Sergei Korolev

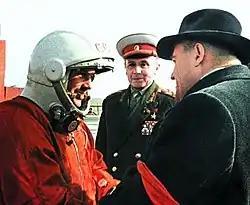
Korolev (right) with cosmonaut Yuri Gagarin and Marshal Kirill Moskalenko, before Gagarin's launch in Vostok 1 (1961)

Although he had conceived of the idea as early as 1948, Korolev's planning for the piloted mission began in 1958 with design studies for the future Vostok spacecraft. It was to hold a single passenger in a space suit, and be fully automated. The space suit, unlike the United States' pure oxygen system, was 80 percent nitrogen and only 20 percent oxygen. The capsule had an escape mechanism for problems prior to launch, and a soft-landing and ejection system during the recovery. The spacecraft was spherical, just like the Sputnik design, and Korolev explained his reasoning for this by saying "the spherical shape would be more stable dynamically". Beginning with work on the Vostok, Konstantin Feoktistov was recruited directly by Korolev to be the principal designer for crewed spaceflight vehicles.